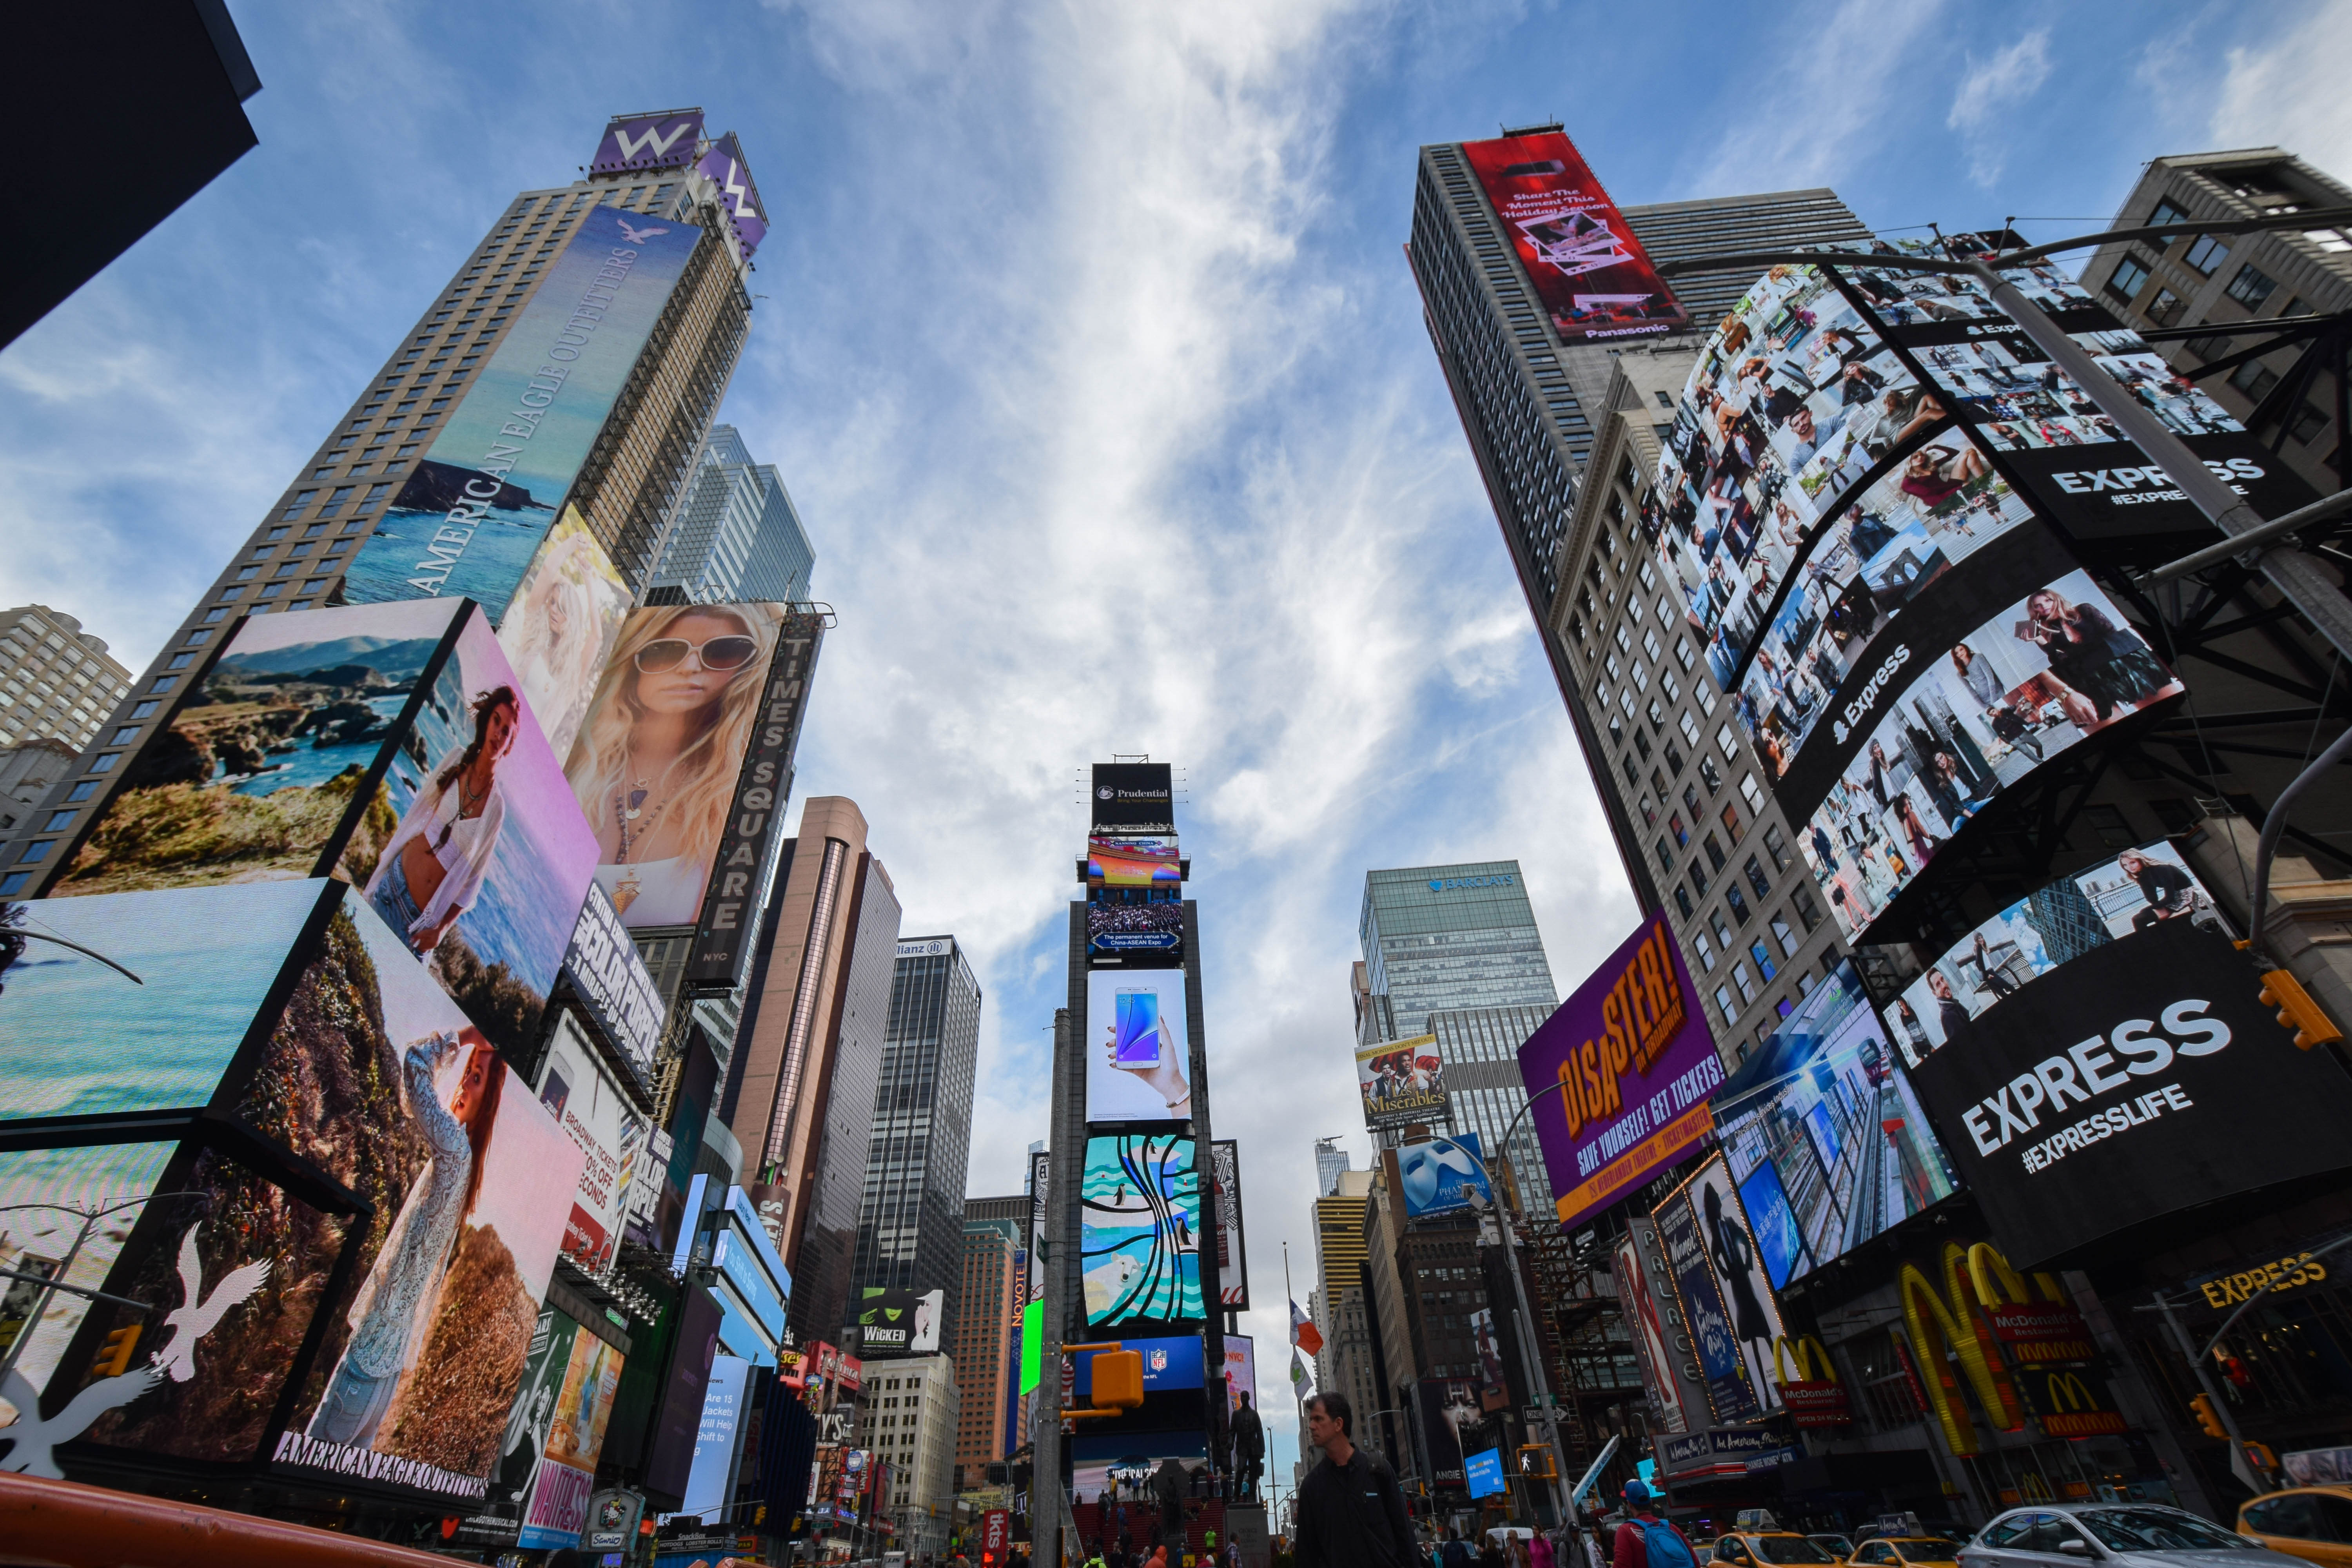
architecture, road, skyline, street, perspective, city, skyscraper, urban, cityscape, downtown, landmark, art, buildings, metropolis, low angle shot, urban area, human settlement